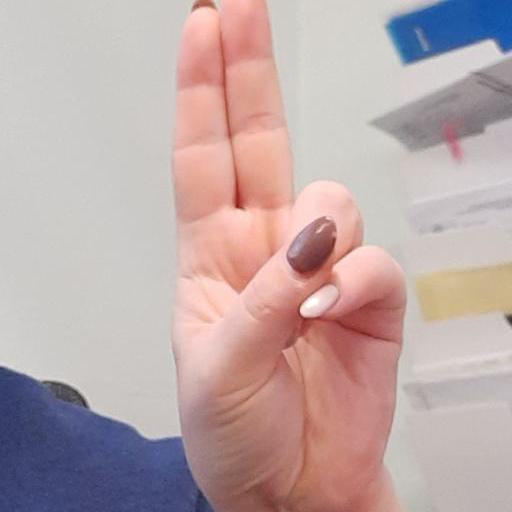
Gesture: two_up